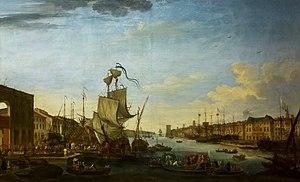
Jean-Joseph Kapeller est un peintre, architecte et géomètre français né le 24 juillet 1706 à Marseille et mort le 29 novembre 1790.
La bataille de Minorque ou bataille de Port Mahon est un affrontement naval et terrestre qui a lieu en mai et juin 1756 au début de la guerre de Sept Ans. Cette bataille oppose la France et l'Angleterre pour le contrôle de l'île de Minorque en Méditerranée occidentale. Le combat naval, le 20 mai 1756, met aux prises l'escadre française de Toulon, commandée par La Galissonière, à celle de John Byng, arrivé de Gibraltar pour secourir l'île où vient de débarquer l'armée du maréchal de Richelieu. La retraite de l'escadre anglaise provoque le 29 juin la reddition de l'île qui va rester entre les mains de la France jusqu'à la fin de la guerre. L'opinion française considère cette victoire comme une revanche sur les attaques de la Royal Navy en période de paix.